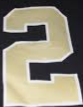
Number: 2